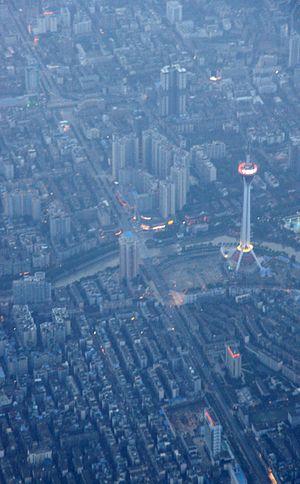
West Pearl Tower est une tour construite en béton armé situé à Chengdu, province du Sichuan, en Chine. Elle mesure 339 m de haut. La construction a commencé en 1992, stoppée en raison de problèmes budgétaires et a redémarré en 1998 pour s'achever en 2004. La tour a été construite principalement pour relayer les réseaux de télévision à Chengdu, mais depuis lors son activité s'est développée en tant que centre de loisirs et commercial, ainsi que pour le tourisme, grâce à son restaurant panoramique tournant, avec sa vue à 360 degrés sur la ville.
Chengdu, également appelée métaphoriquement Róngchéng « la ville des hibiscus », est la capitale de la province du Sichuan en République populaire de Chine.